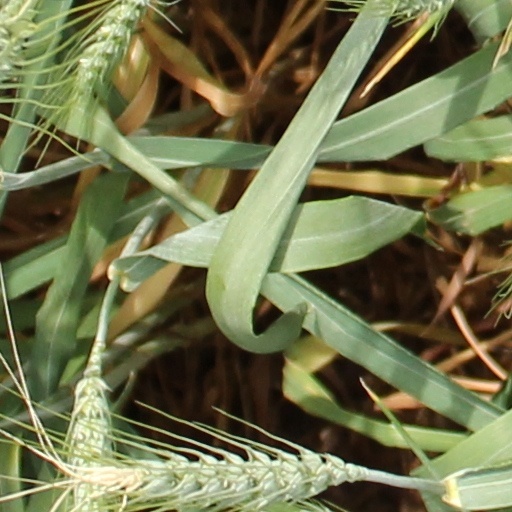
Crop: wheat